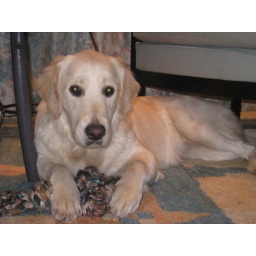
Alix is a female golden retriever and a service dog in training. Picture taken by her foster family.